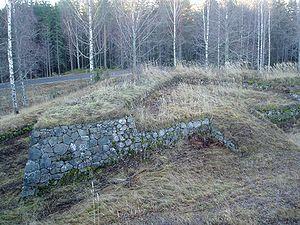
Savitaipale est une municipalité du sud-est de la Finlande. La commune se trouve dans la province de Finlande méridionale et la région de Carélie du Sud.